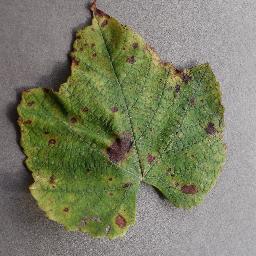
Label: Grape___Leaf_blight_(Isariopsis_Leaf_Spot)